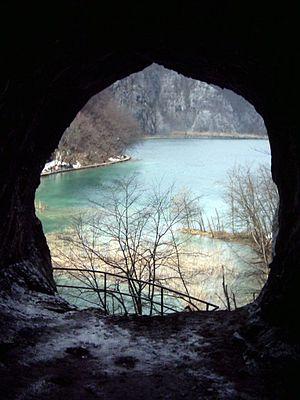
Le parc national des lacs de Plitvice est un parc national de Croatie, qui se situe à mi-chemin entre les villes de Zagreb et Zadar au sein d'un plateau karstique. C'est à la fois le plus ancien des parcs nationaux du sud de l'Europe et le plus étendu de Croatie. Il fut créé le 8 avril 1949 et ajouté sur la liste du patrimoine mondial de l'UNESCO en 1979.